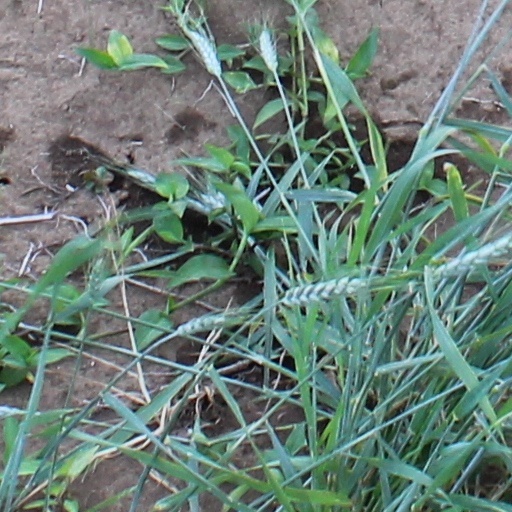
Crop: wheat